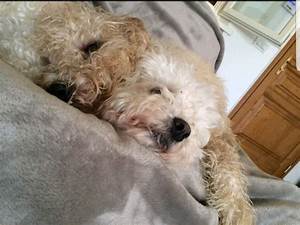
Label: dog